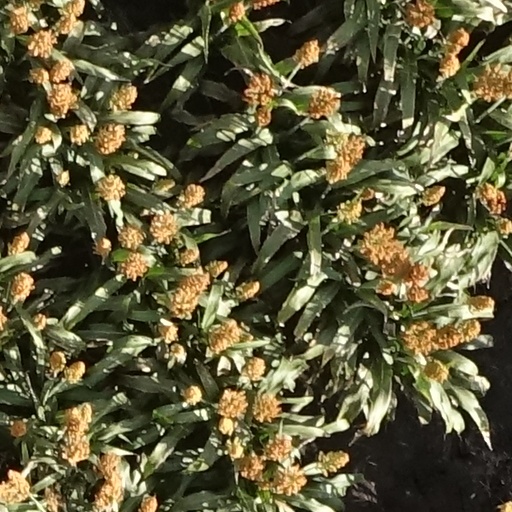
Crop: sorghum